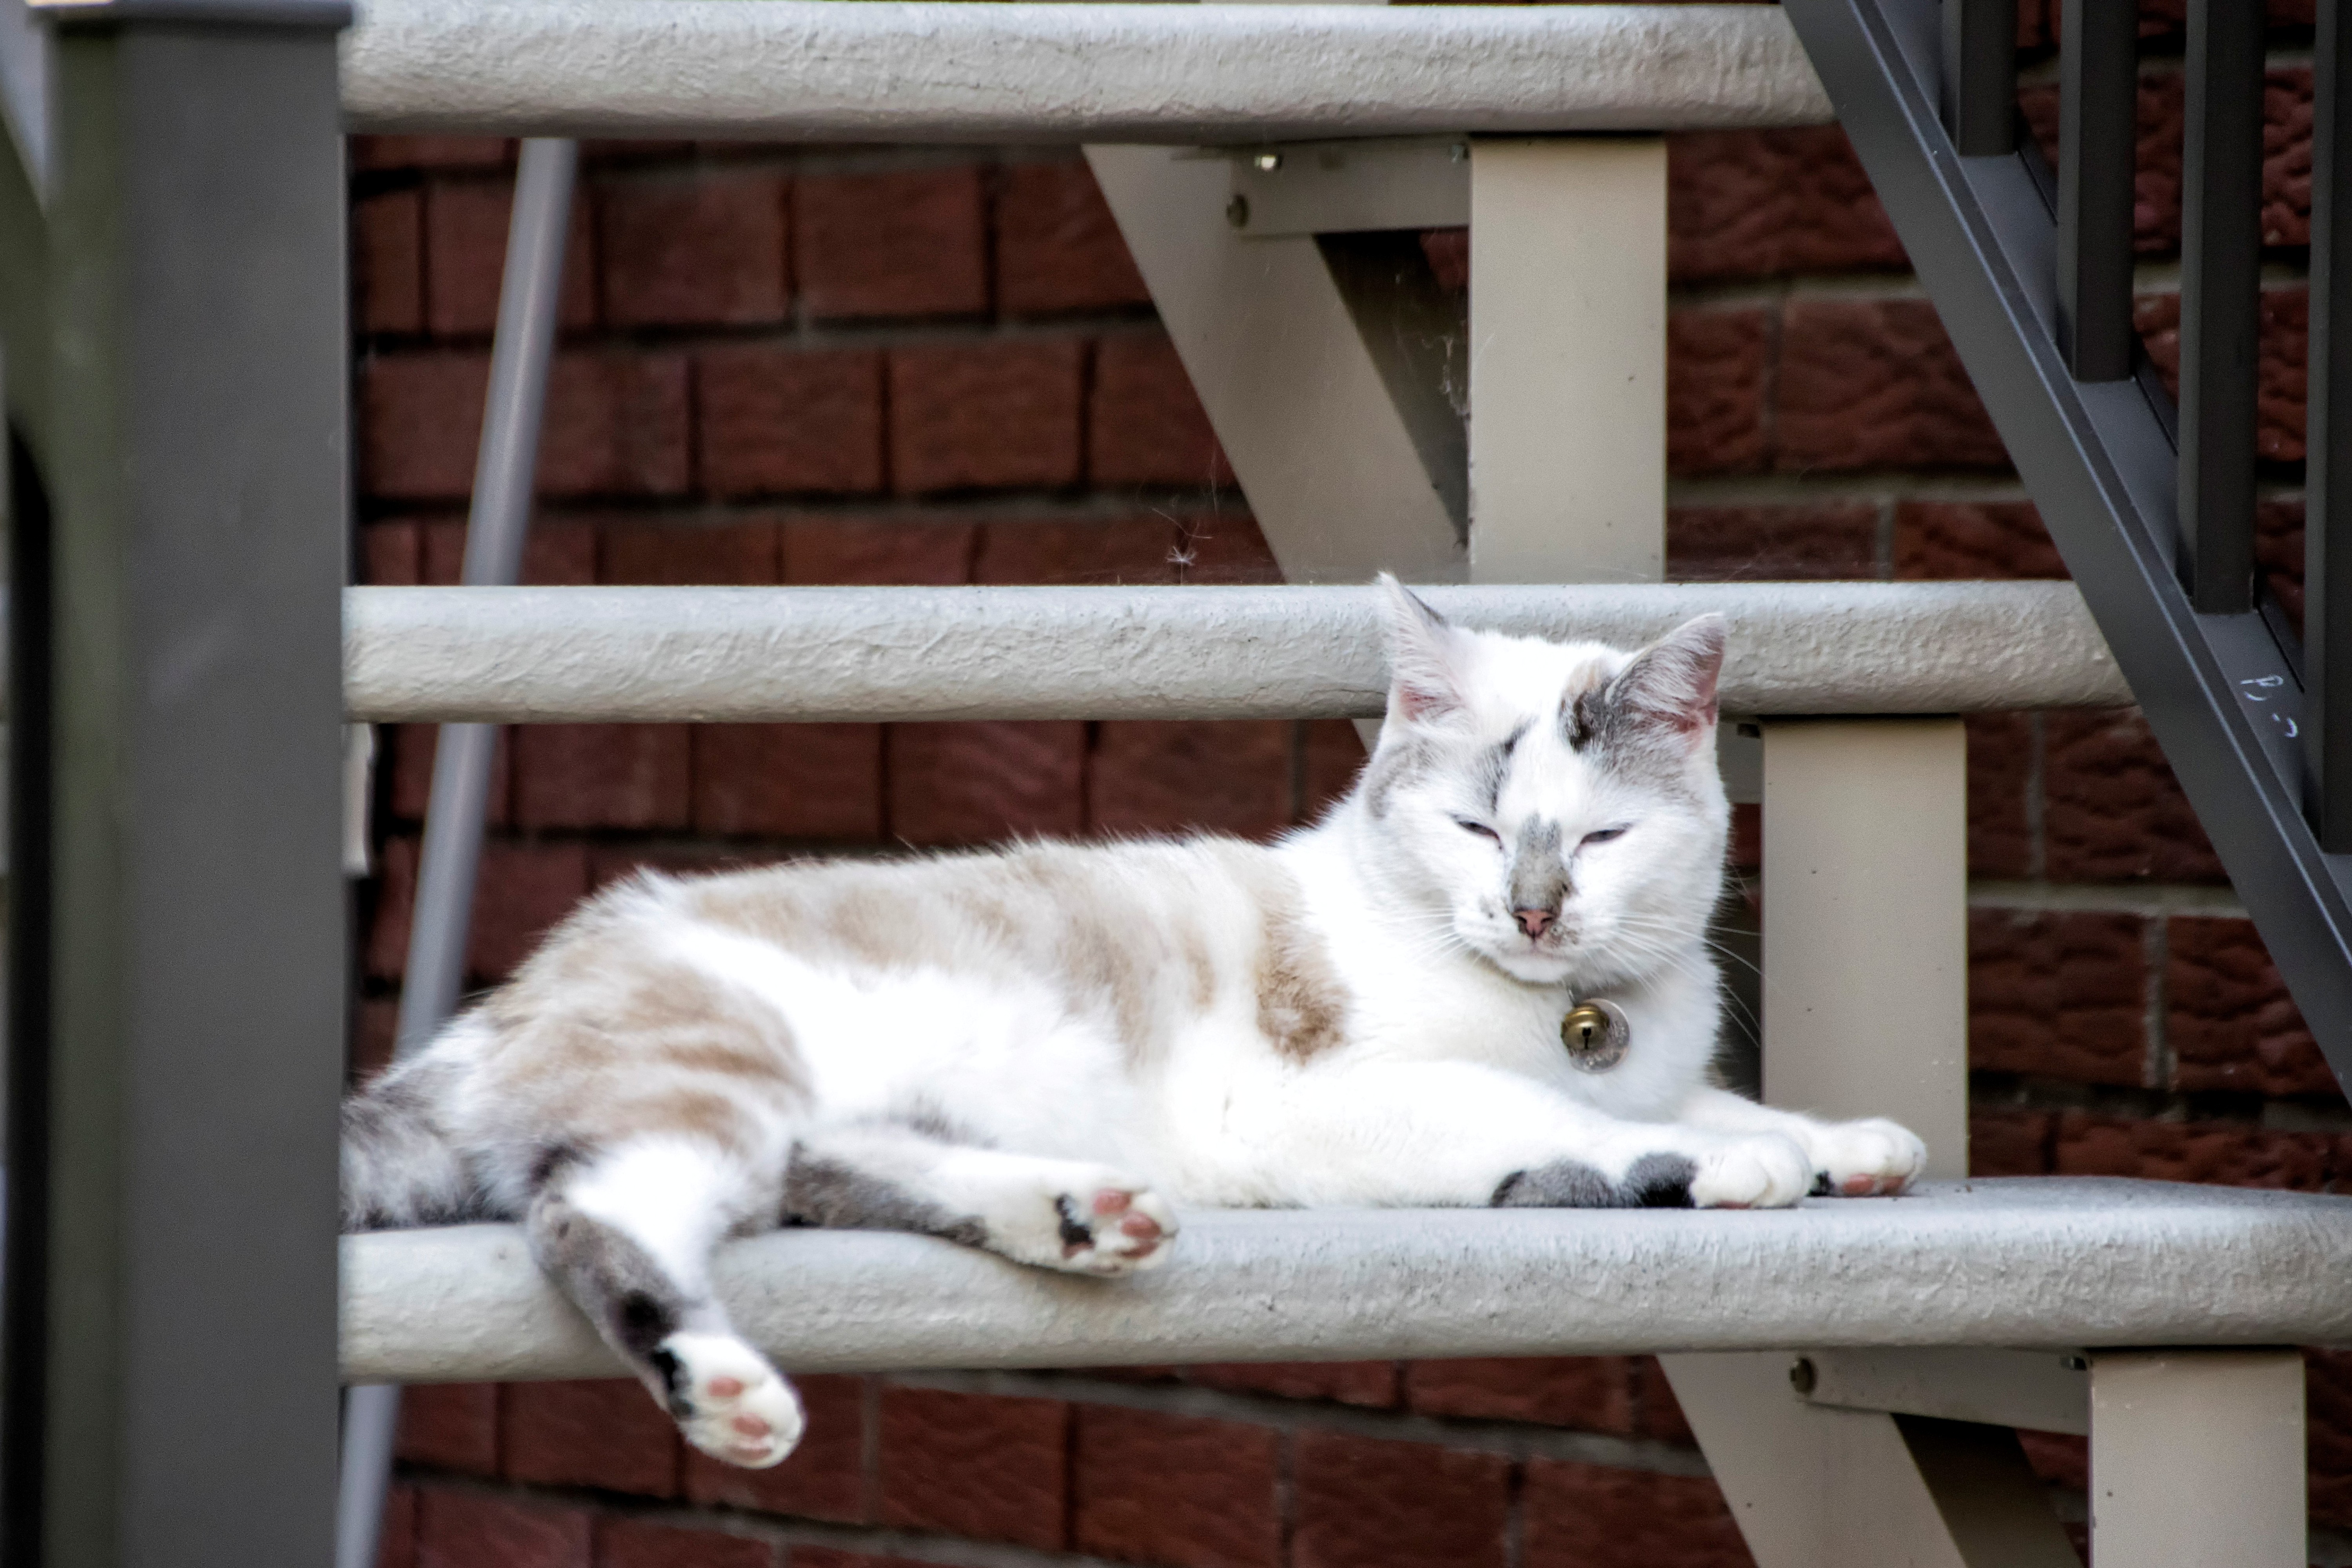
white, cat, mammal, whiskers, canada, vertebrate, chat, quebec, sherbrooke, animal shelter, small to medium sized cats, cat like mammal